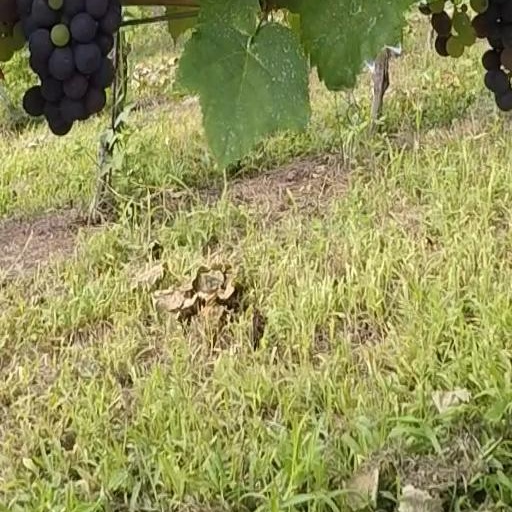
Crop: grape